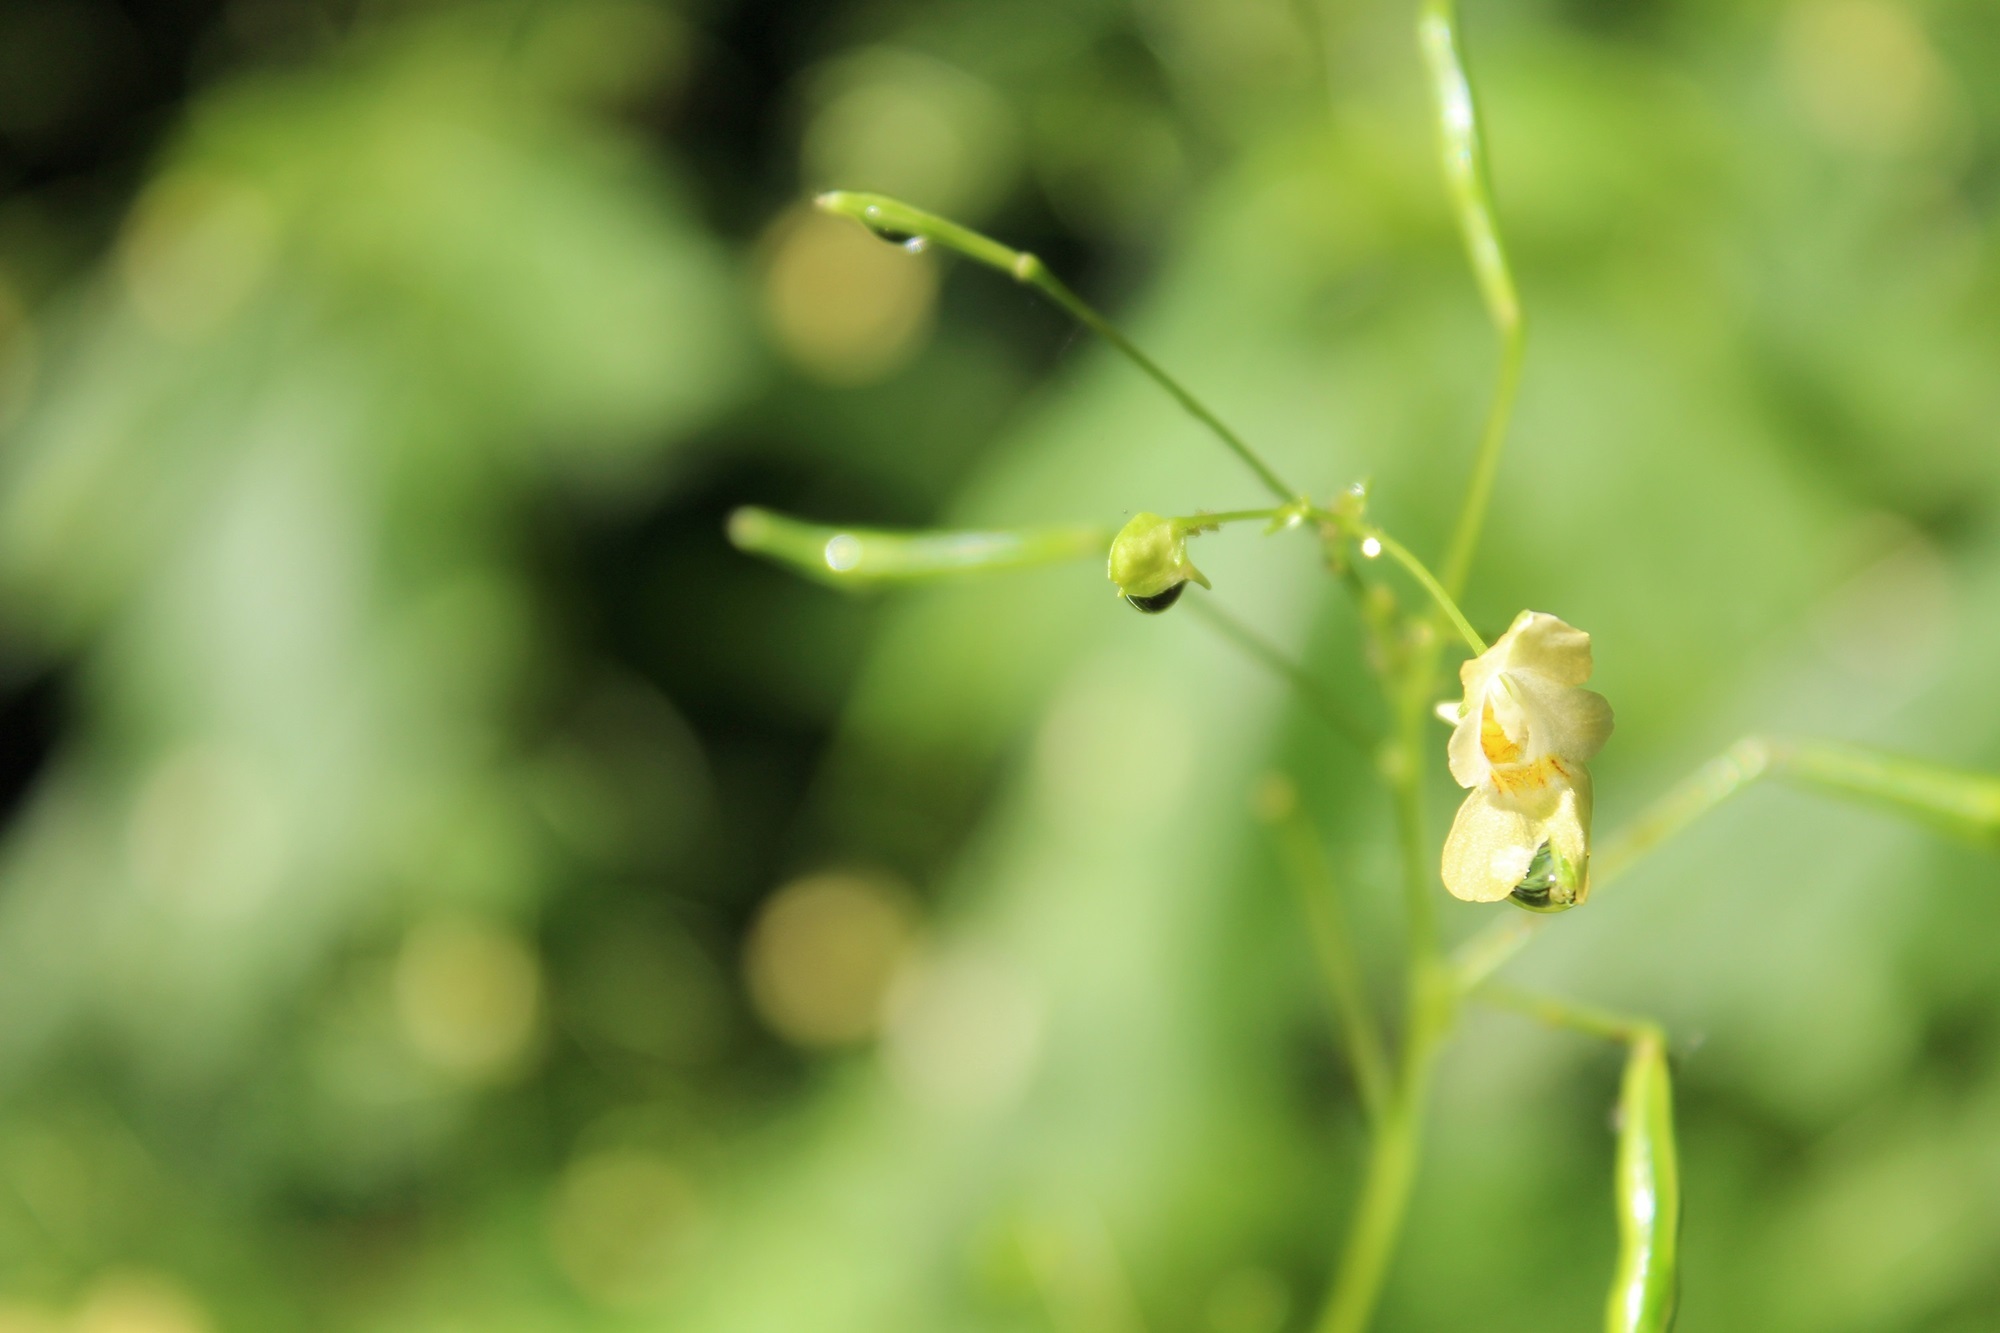
water, nature, grass, blossom, plant, photography, meadow, sunlight, leaf, flower, bloom, raindrop, wet, summer, green, produce, shine, insect, macro, botany, yellow, garden, close, flora, fauna, drip, invertebrate, wildflower, close up, green plant, leaves, seeds, drop of water, mirroring, macro photography, infructescence, flowering plant, capsules, impatiens glandulifera, balsam, indian springkraut, seed capsules, encapsulate, plant stem, land plant